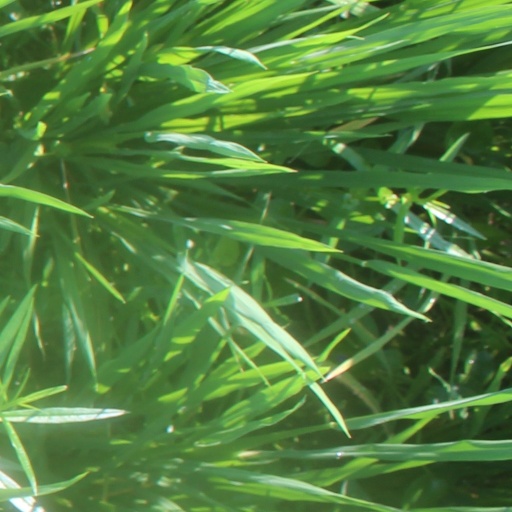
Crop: rice